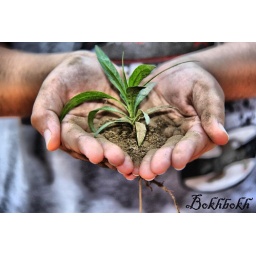
everyone of us should plant a tree some where in the world. HDR effect